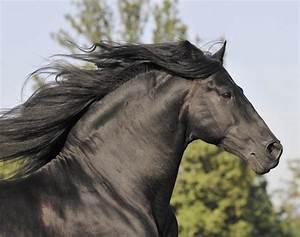
horse